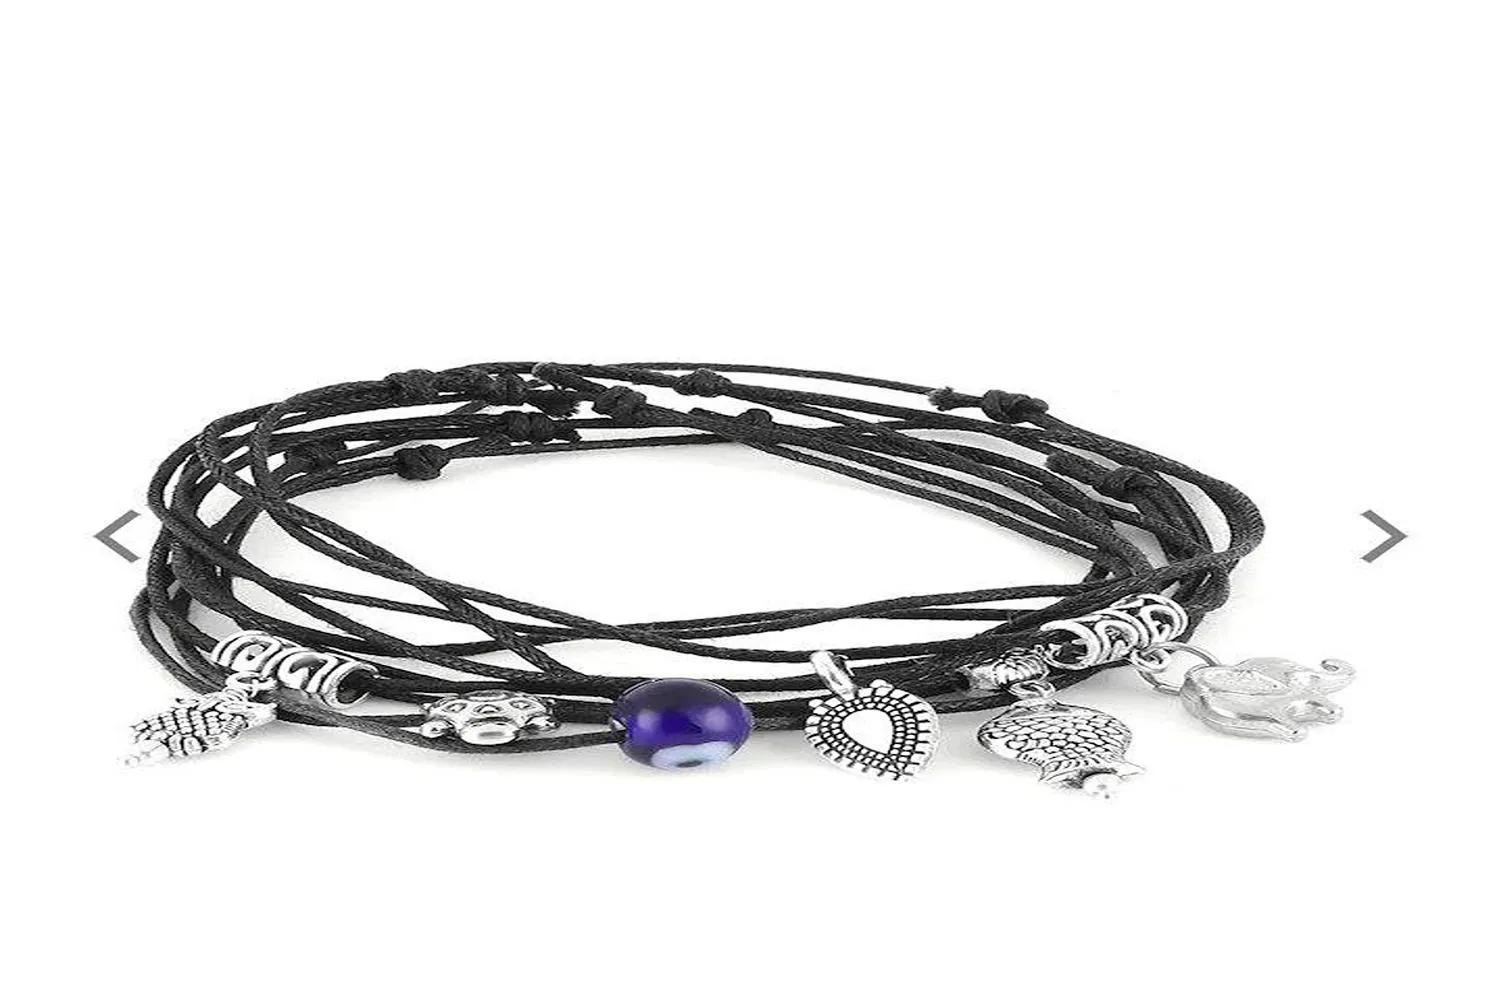
Mewow Trends Combo of 5 Adjustable Thread Anklet
Type: Anklets
Brand: MEWOW TRENDS
Price: Rs. 179
 Elevate your look with Mewow Trends' stunning anklets. Made with the highest quality materials, our anklets are designed to last and are perfect for any occasion. Whether you're dressing up for a night out, or just want to add a splash of color to your everyday look, our anklets have got you covered.